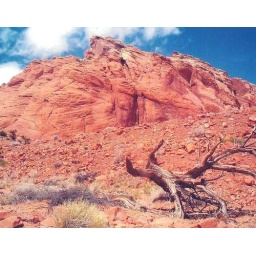
This magnificent rock outcropping pierces the deep blue sky near Lake Powell.